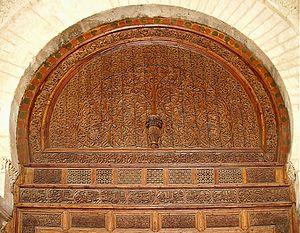
Partie supérieure de la grande porte de la salle de prière, dans la Grande Mosquée de Kairouan, en Tunisie.
La Grande Mosquée de Kairouan, également appelée mosquée Oqba Ibn Nafi en souvenir de son fondateur Oqba Ibn Nafi, est l'une des principales mosquées de Tunisie située à Kairouan. Historiquement première métropole musulmane du Maghreb, Kairouan, dont l'apogée sur les plans politique et intellectuel se situe au IXᵉ siècle, est réputée comme étant le centre spirituel et religieux de la Tunisie ; elle est aussi parfois considérée comme la quatrième ville sainte de l'islam sunnite.